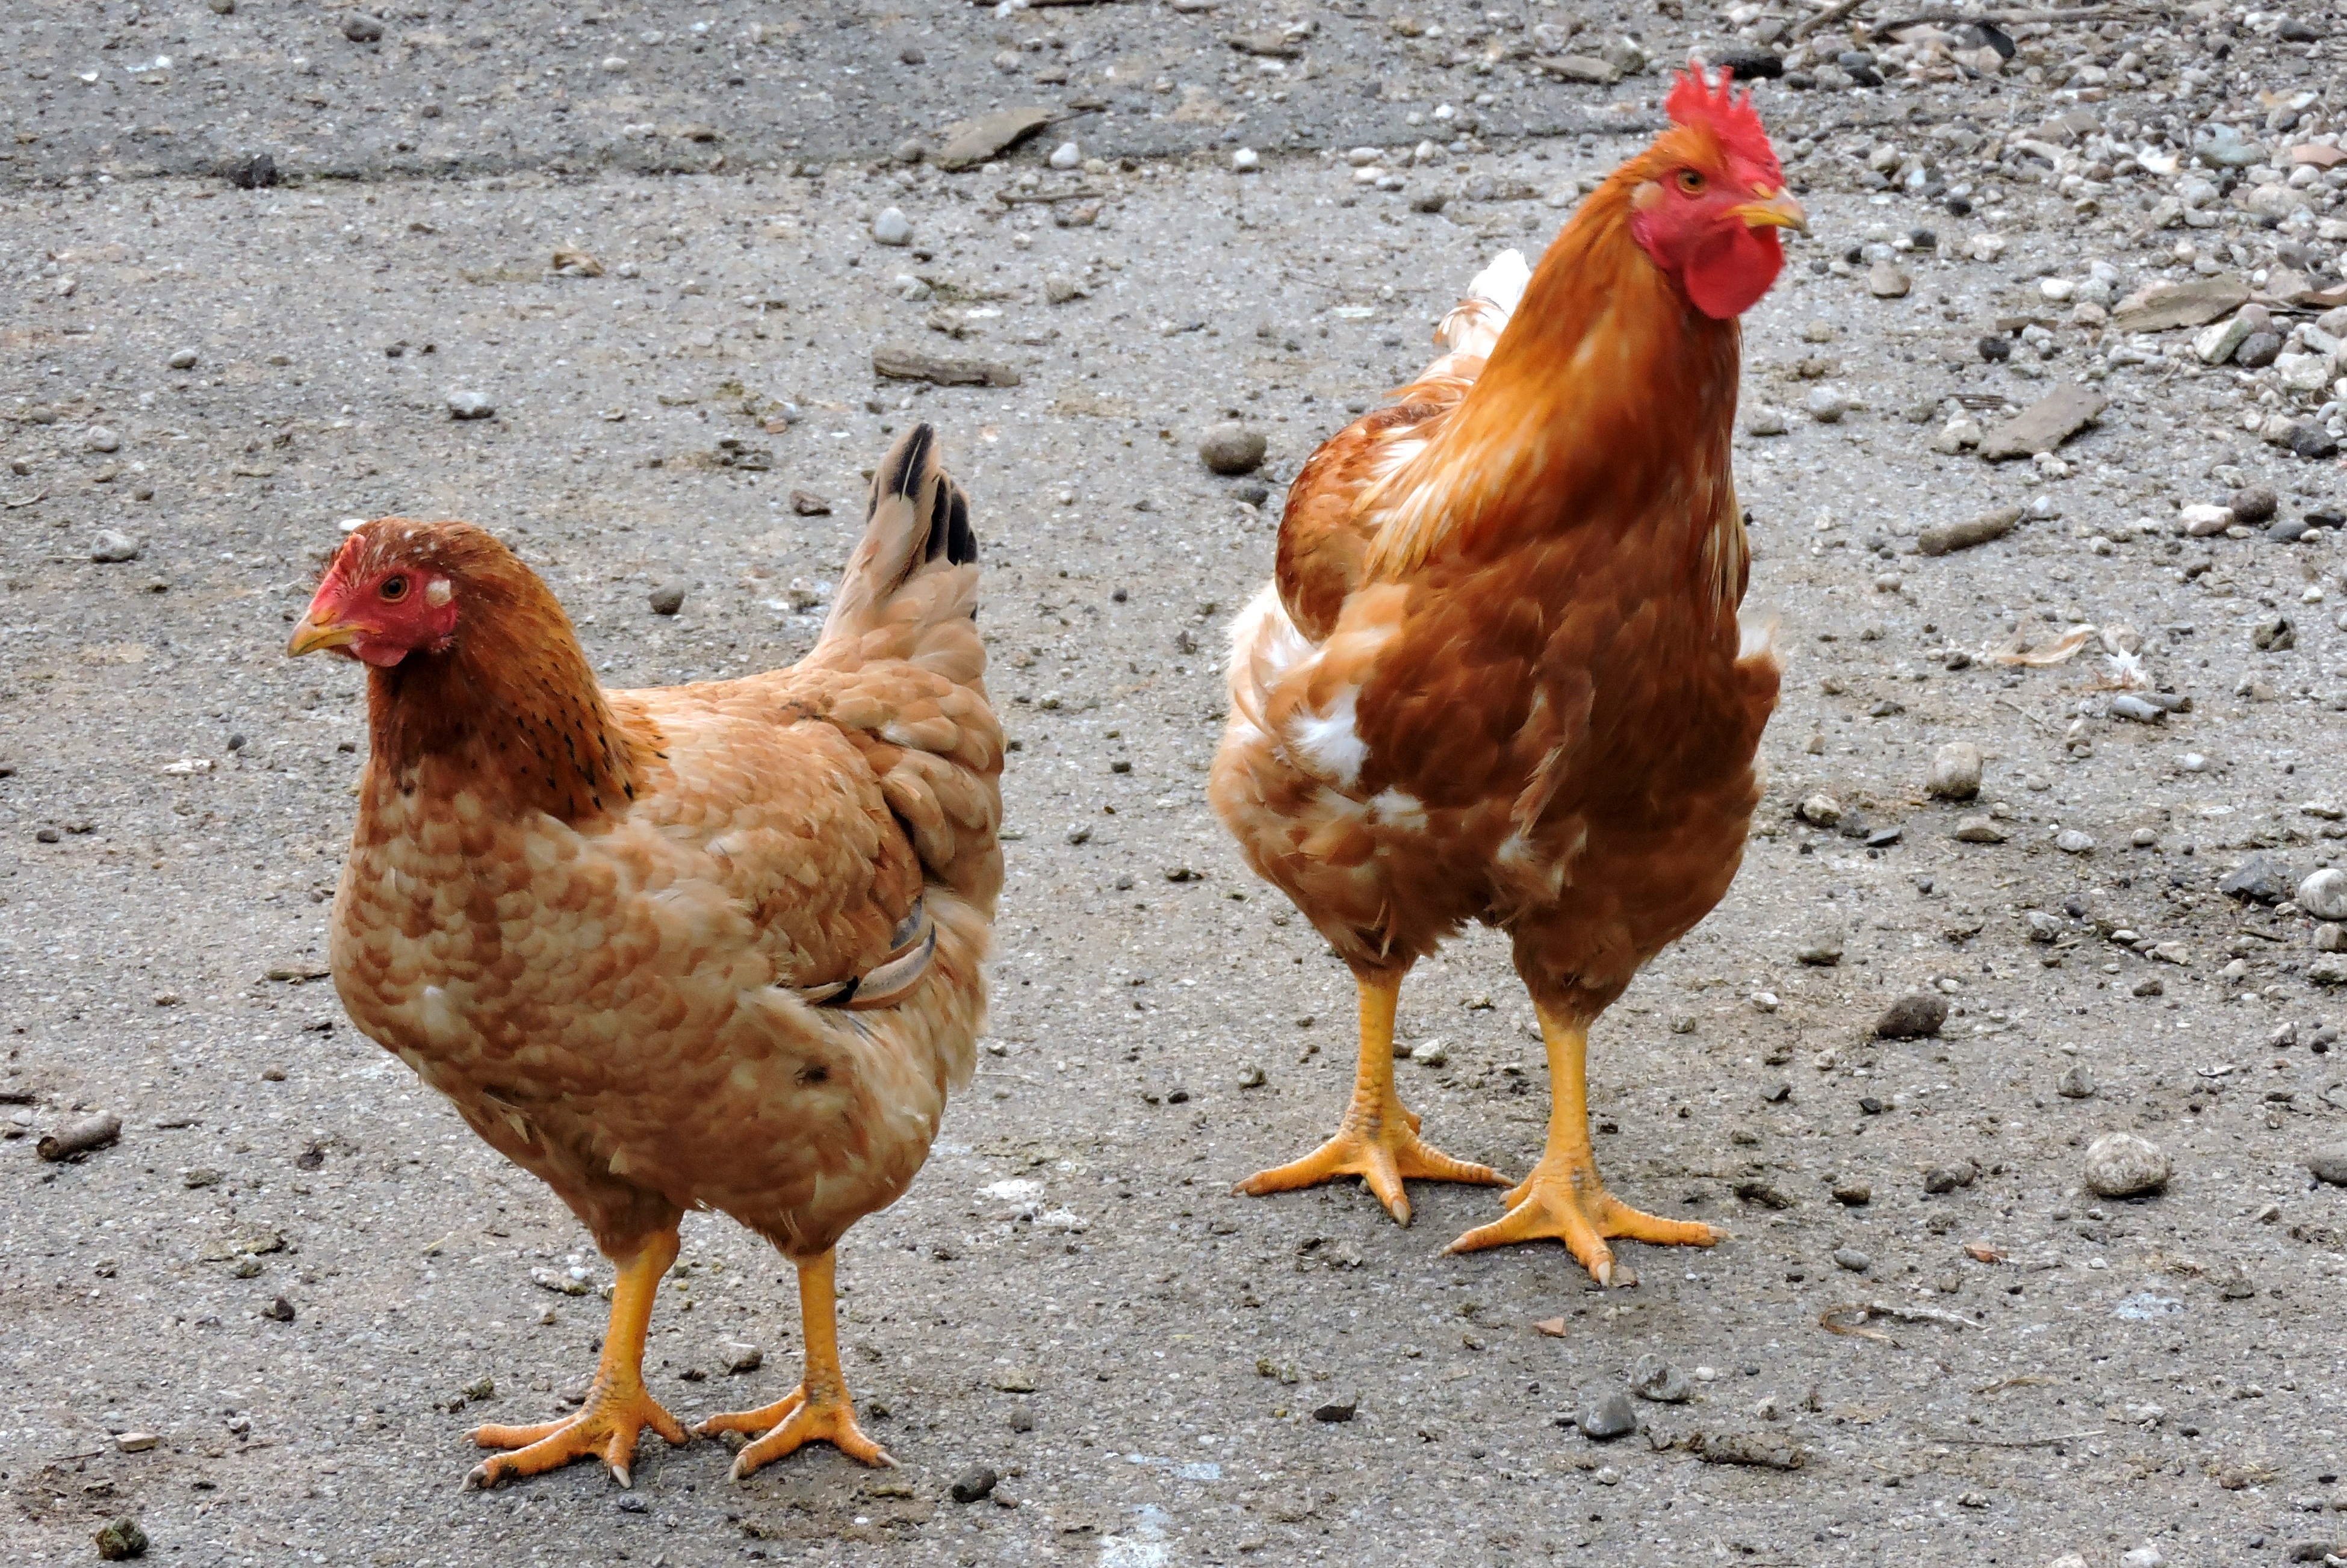
bird, beak, chicken, fowl, fauna, rooster, poultry, birds, animals, galliformes, vertebrate, paws, phasianidae, hens